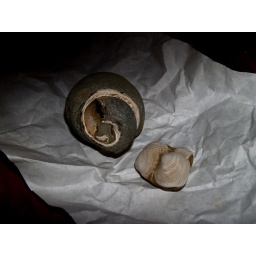
this was an assignment in one of Karen's old Aperture magazines- taking photos of white paper